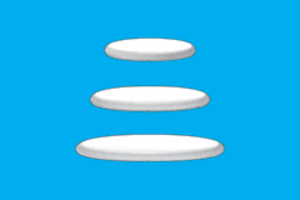
Sretensk est une ville du kraï de Transbaïkalie, en Russie, et le centre administratif du raïon Sretenski. Sa population s'élève à 6 524 habitants en 2019.